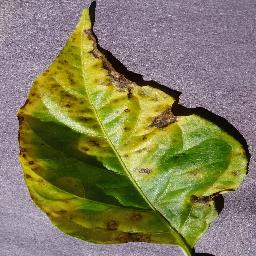
Label: Pepper,_bell___Bacterial_spot